Cuff title

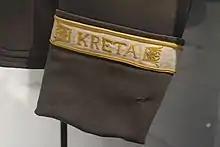
Position of the cuff title. The Crete Cuff Title ("Ärmelband Kreta") was a World War II German military decoration awarded to Wehrmacht servicemen who took part in the battle of Crete 1941.

As worn on Second World War uniforms, the bottom edge of German cuff titles were generally placed at the top of the split seam of a jacket cuff. This is how the measurement of 14.5 cm to 15 cm (5.7 to 5.9 inches) came about, because the split seam of the sleeve of a German enlisted man's field blouse is approximately 14.5 cm. The Germans had no defined measurement in their regulations as to how high the cuff title went, just that it was to be placed alongside the cuff's split seam. Wartime photographic evidence exists of jackets with the cuff title placed lower than 14.5 cm to 15 cm from the cuff edge. This is usually due to a reduced sleeve length. On jackets with a French cuff (the cuff turned back), the cuff title was placed above the cuff if it was an Army ("Heer"), Air force ("Luftwaffe"), or Navy ("Kriegsmarine") uniform, and placed just below the cuff edge on the cuff itself on SS jackets (usually between the edge of the cuff and the seam of the cuff's edge, approximately 1 mm to 1.5 mm).